Catbird seat

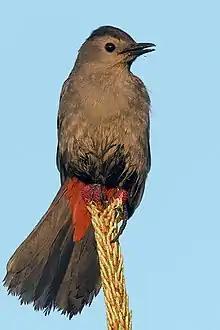
The gray catbird, "Dumetella carolinensis", atop a fir tree

"The catbird seat" is an idiomatic phrase used to describe an enviable position, often in terms of having the upper hand or greater advantage in any type of dealing among parties. It derives from the secluded perch on which the gray catbird makes mocking calls.